Dave Thomas (skeptic)

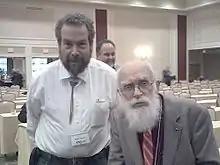
David E. Thomas and James Randi

Regarding the Roswell UFO incident, Thomas has joked that "My theory...is that the Roswell ship did not actually crash, that it only landed and took off again and continued to land at all these other sites." He maintains that the incident involved a crashed Project Mogul balloon and was not in any way related to extraterrestrial activity. Thomas also frequently discusses the Aztec, New Mexico, UFO incident hoax, and his explanation of the scam at the Aztec UFO Symposium ended his regular speaking appearance there. The Symposium's last meeting was in 2011. In 2009, Thomas presented at UFOcon in Tucson, Arizona, where he covered both incidents.